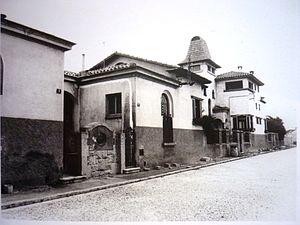
Rafael Masó i Valentí, né le 16 août 1880 à Gérone et mort le 13 juillet 1935 dans la même ville, est un architecte espagnol de Catalogne.